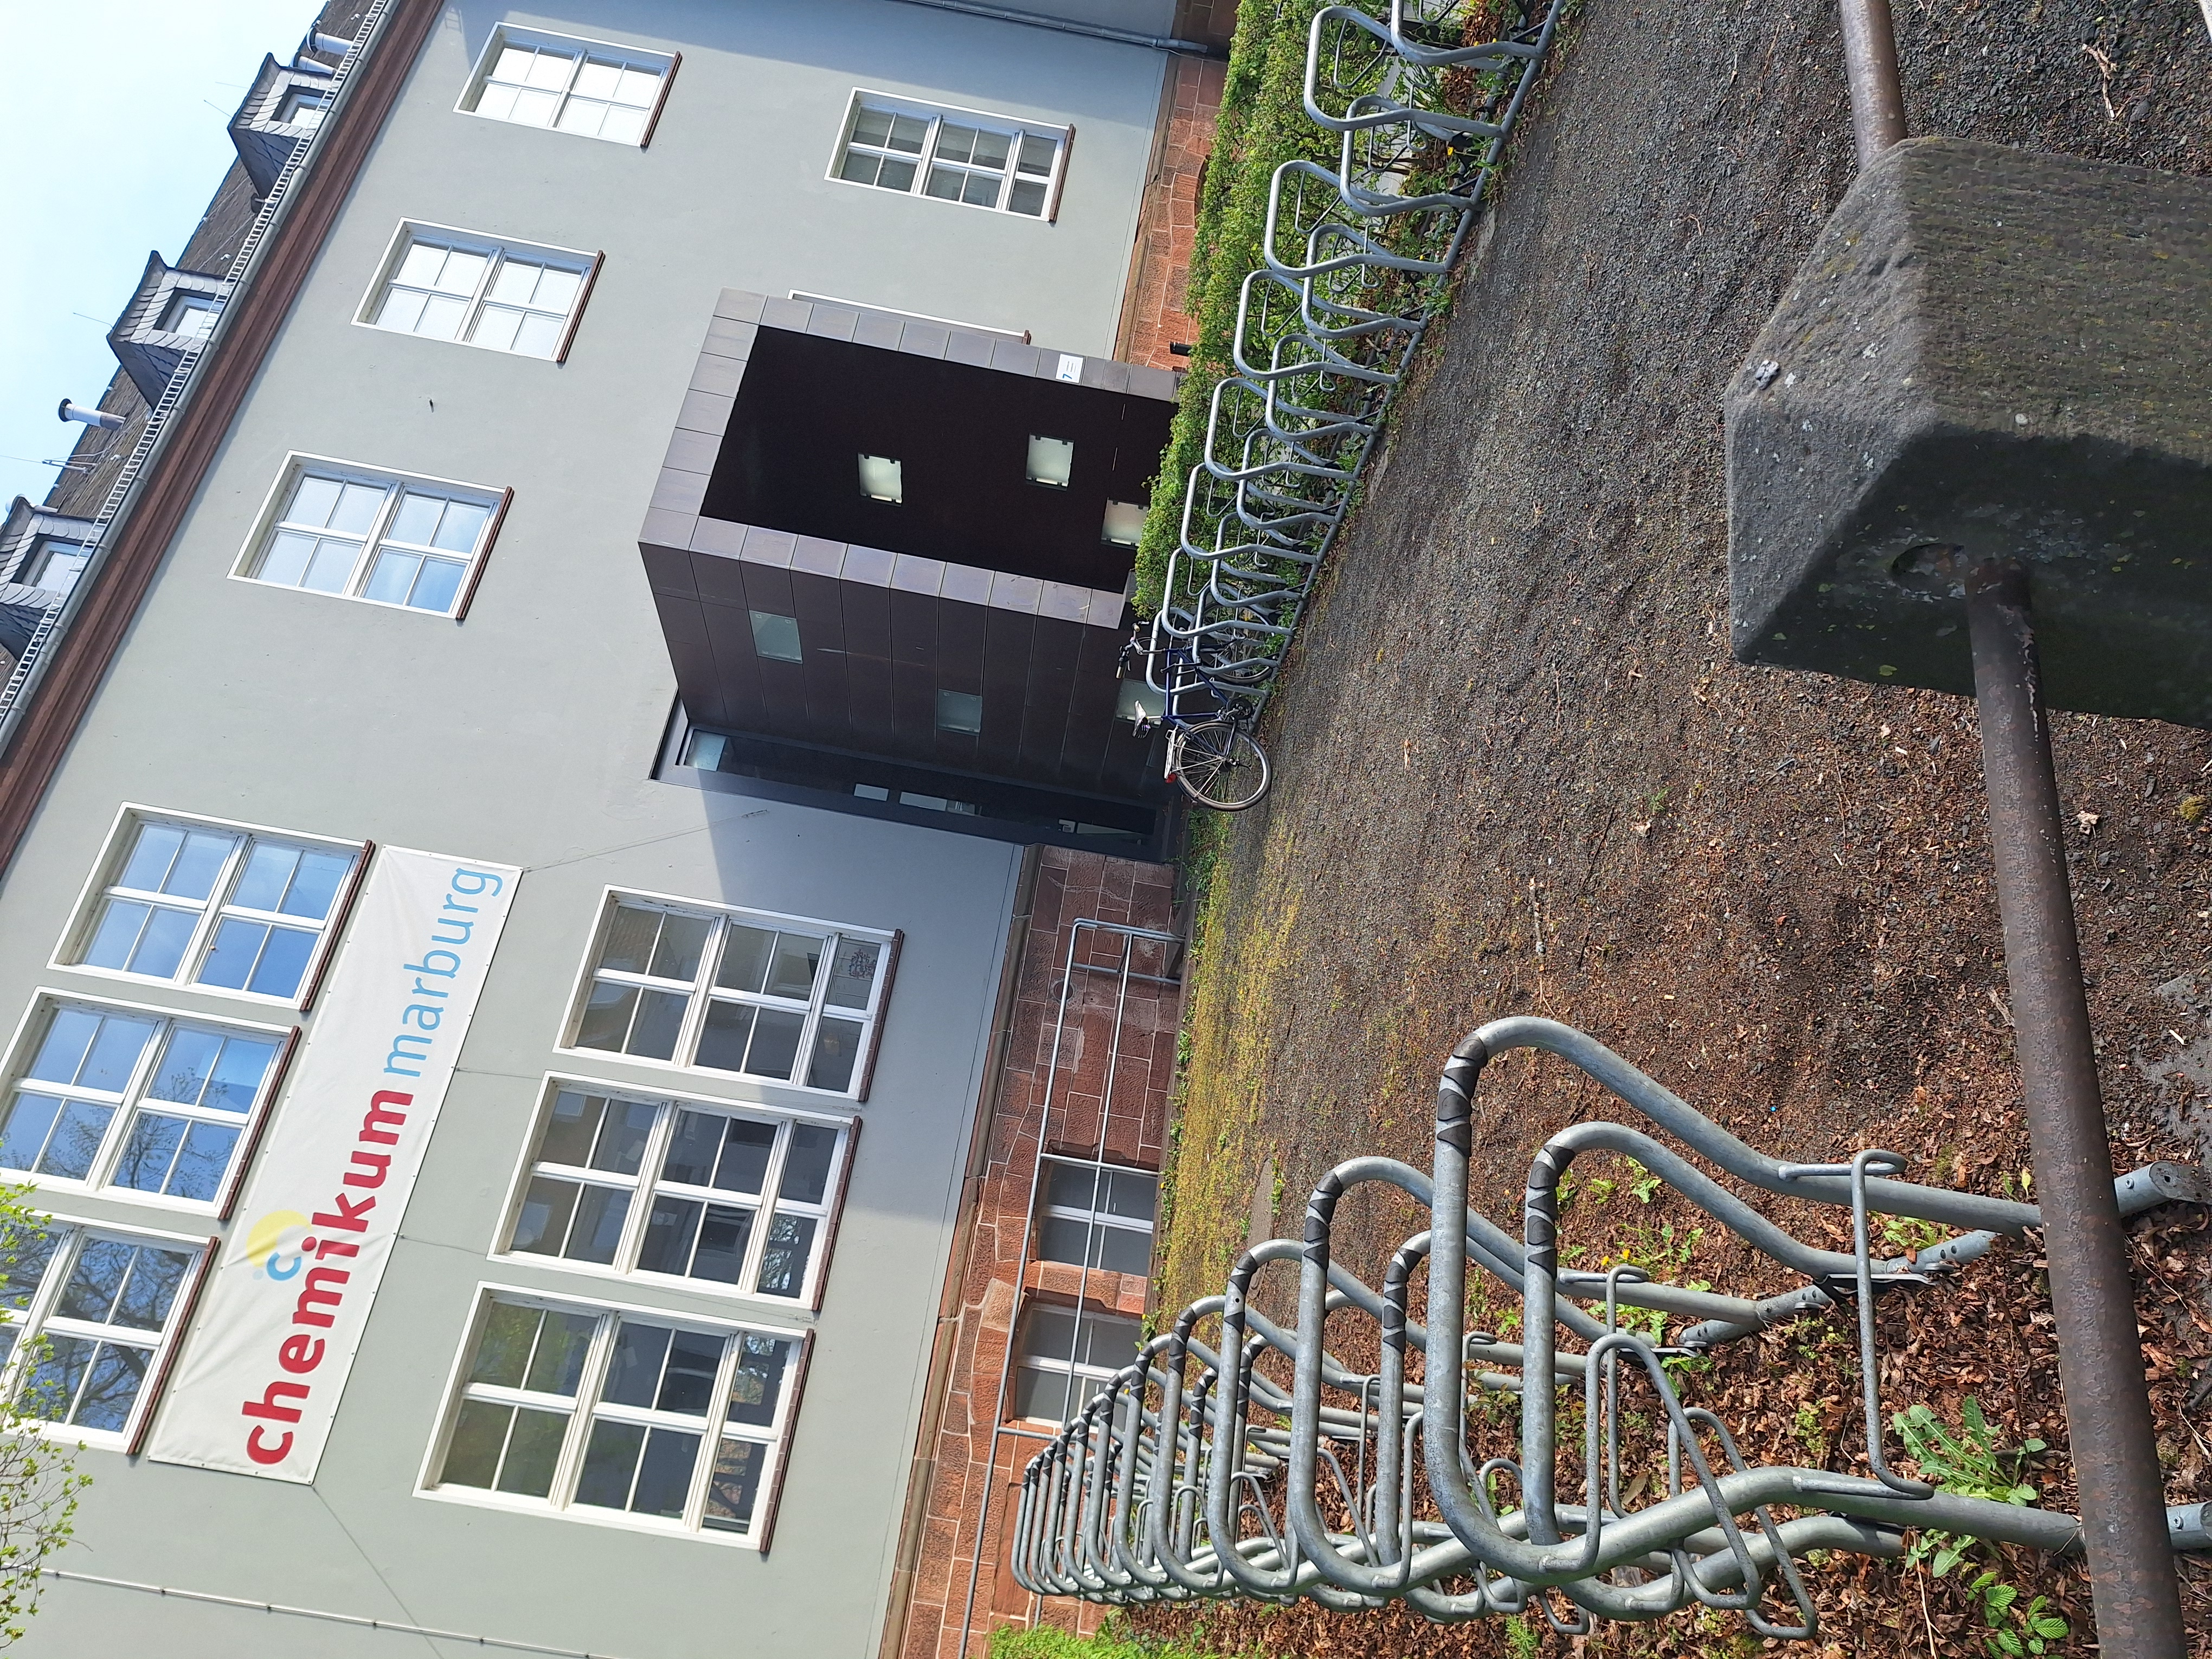
Building: Bahnhofstraße 7